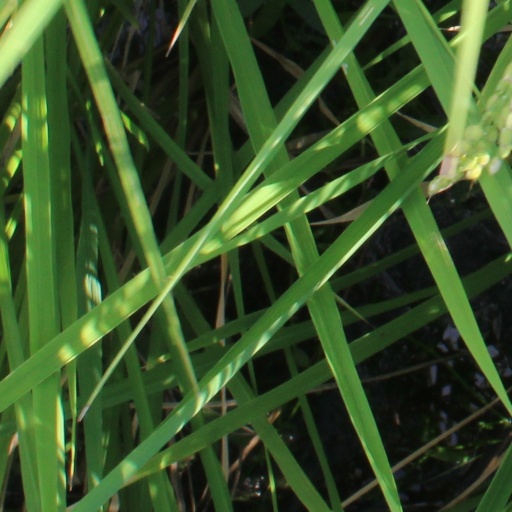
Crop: rice